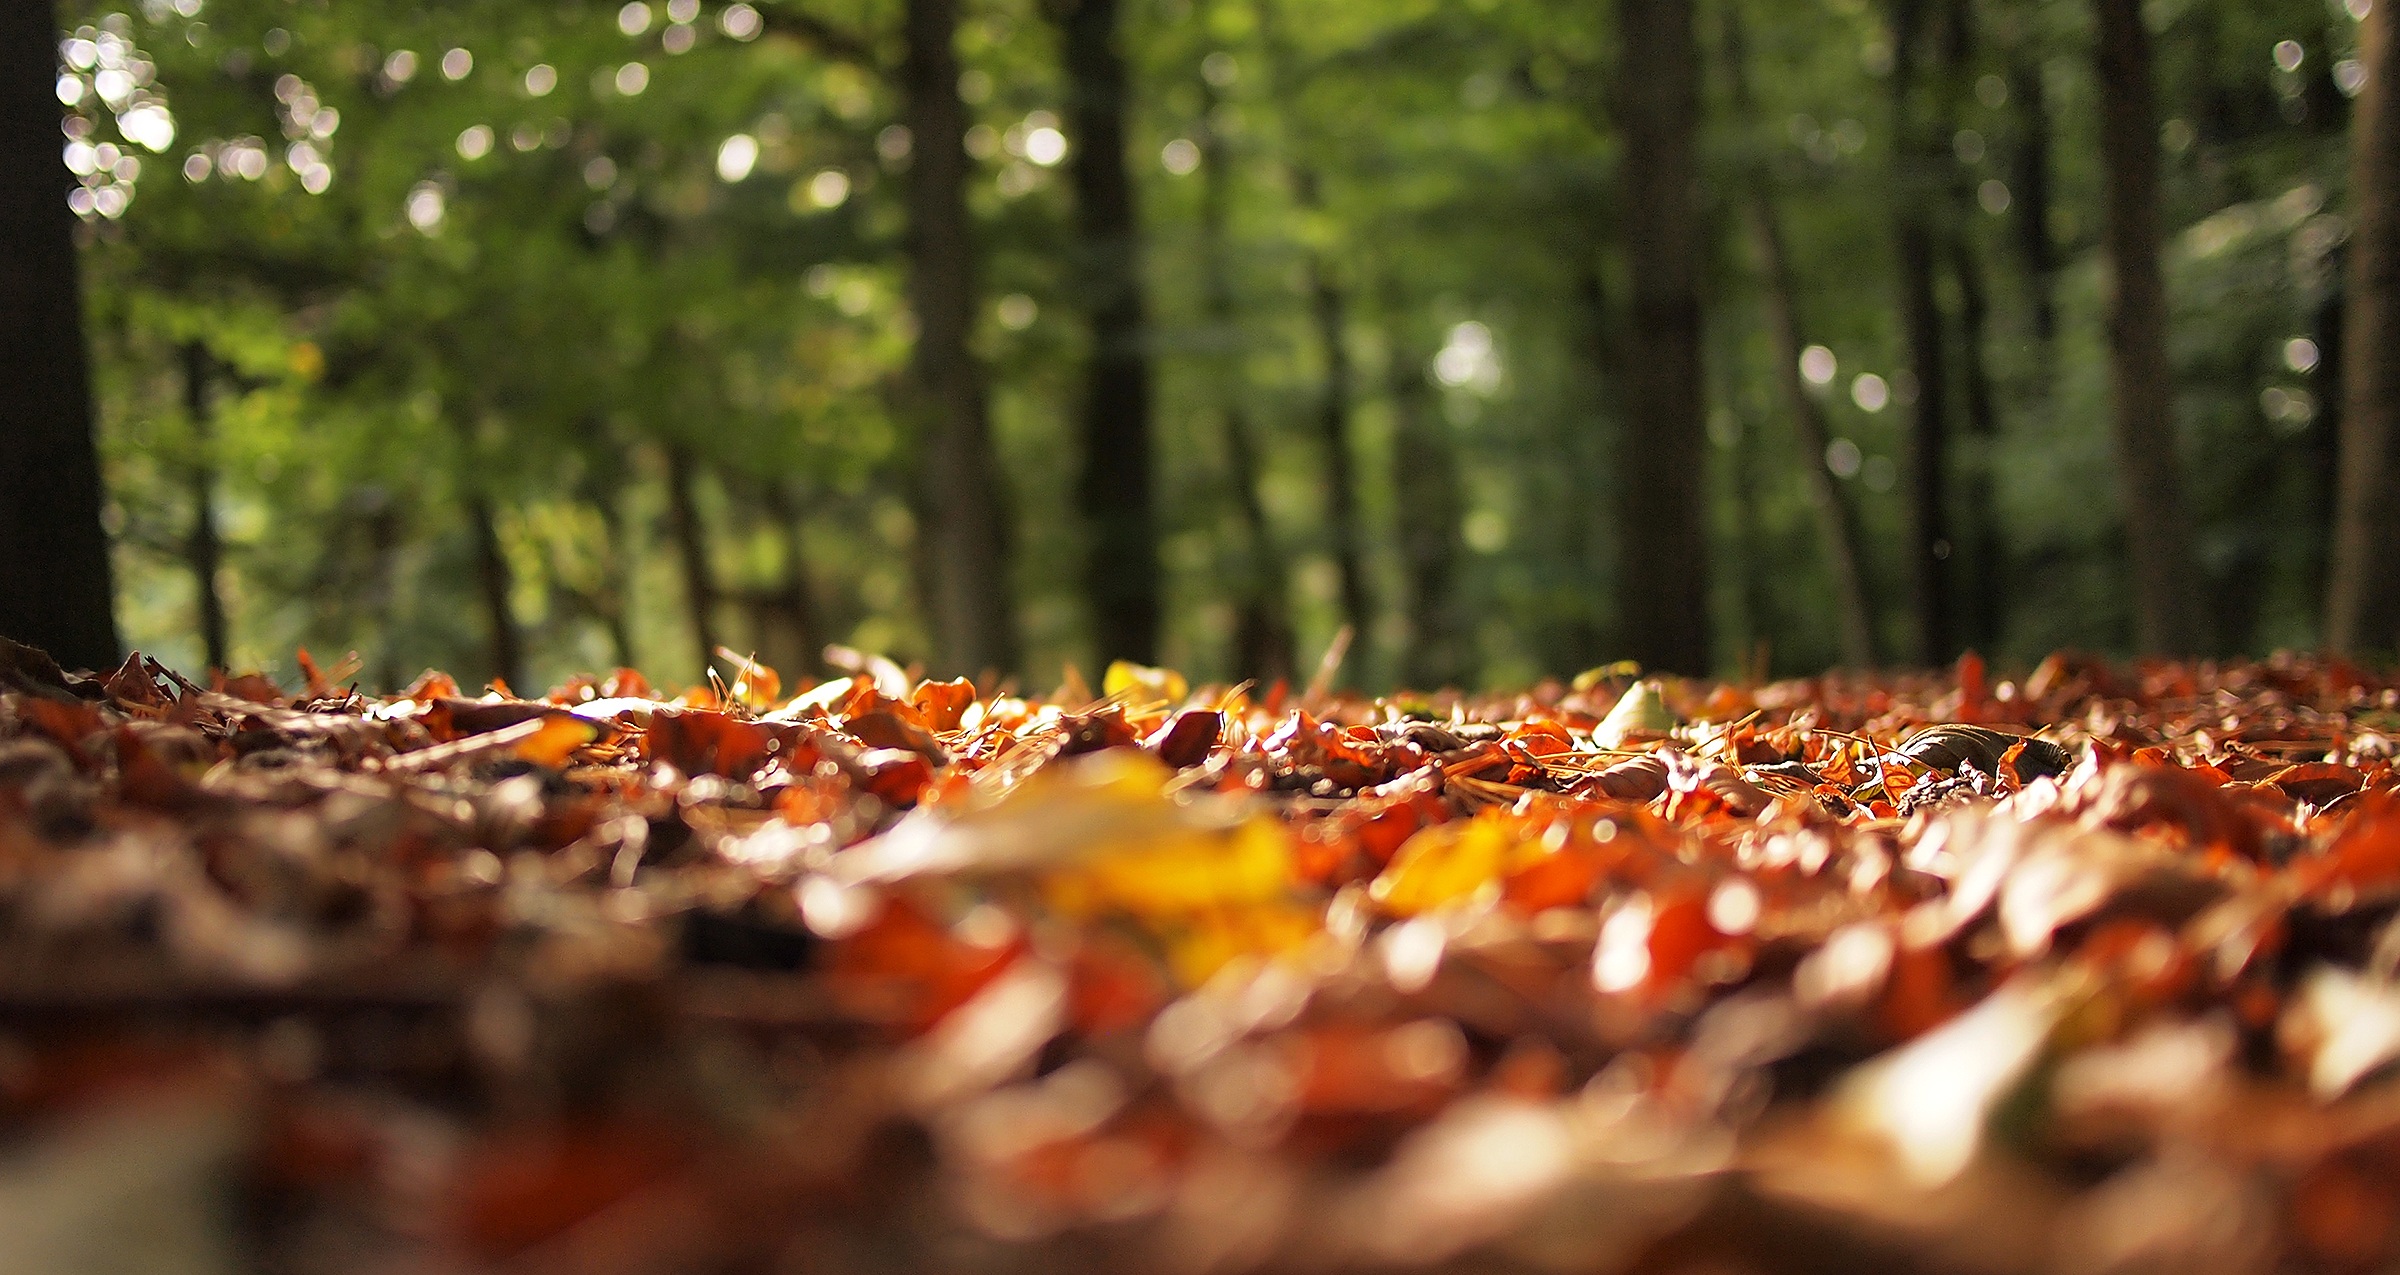
tree, nature, forest, grass, photography, sunlight, morning, leaf, fall, flower, autumn, season, close up, leaves, woods, blurry, habitat, macro photography, natural environment